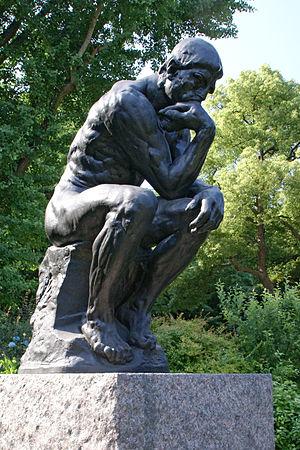
Une religion est un système de pratiques et de croyances en usage dans un groupe ou une communauté.